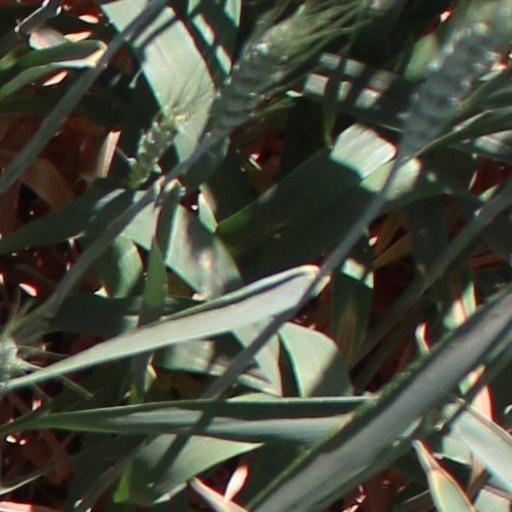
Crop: wheat